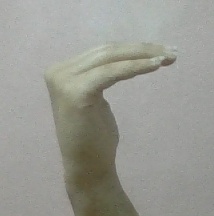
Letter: haa